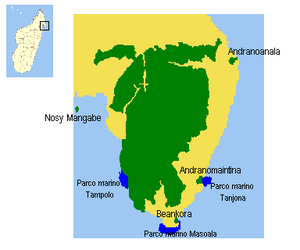
Nationalpark Masoala
Masoalas beliggenhed i Madagaskar, nationalparken er markeret med grøn
Nationalpark Masoala ligger på halvøen Masoala som er en halvø i den nordvestlige del af Madagaskar som grænser til det Indiske Ocean. Halvøen ligger i provinsen Antsiranana i regionen Sava, og har har hovedsageligt et bjergrigt landskab og er stort set dækket af tropisk regnskov.